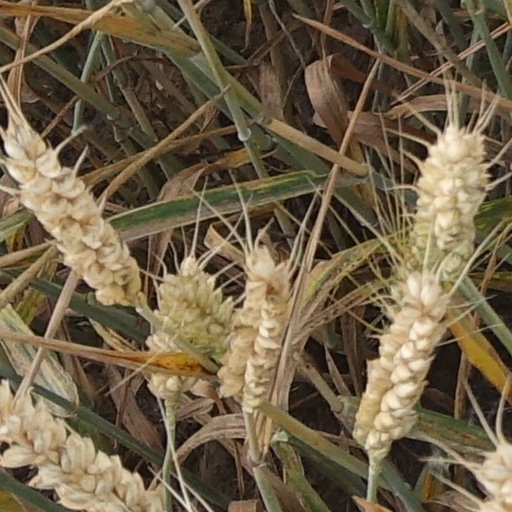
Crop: wheat